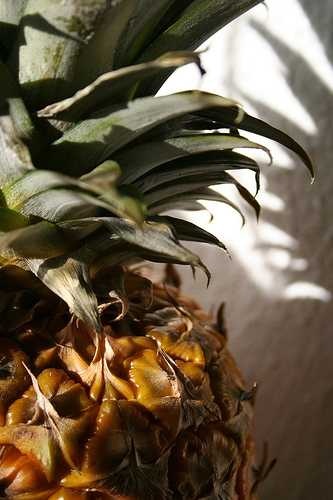
Label: Pineapple